Osceola, Arkansas

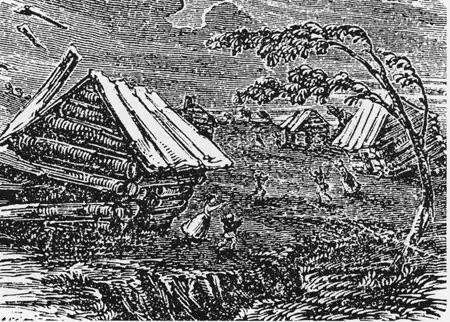
"The Great Earthquake at New Madrid", a 19th-century woodcut from Devens' Our First Century (1877)

Initial white visitors to the area were speculators, hunters, and outlaws, but the remote region remained sparsely populated by settlers. The extremely intense New Madrid earthquake swarm, produced by the New Madrid Seismic Zone nearby in present-day Missouri, struck the area in 1811–12. The results were widespread soil liquefaction and a change in geography that produced "sunken lands", which were sandy berms of silt and sediment disturbed by the earthquakes. Some tracts of land were sunk over and disappeared underneath newly formed lakes (such as Reelfoot Lake in Tennessee), or transformed from green forests to stagnant swamps.